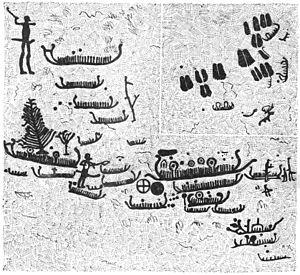
Le sapin de Noël est une tradition, apparue au Moyen Âge dans les pays germaniques et généralisée à partir du XIXᵉ siècle. Sous la reine Victoria : le prince Albert a introduit sur le sol britannique cette tradition provenant de sa Saxe natale tandis qu'en France, elle sera diffusée par les optants Alsaciens et Lorrains. Les sapins de Noël sont de nos jours traditionnellement décorés de boules de Noël en verre ou en plastique, de guirlandes traditionnelles ou éclairées par des LED, de bougies, petits objets décoratifs, étoiles, etc.